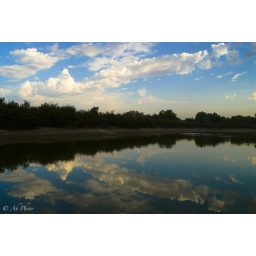
A landscape with reflections of the clouds, sky and trees in the morning.